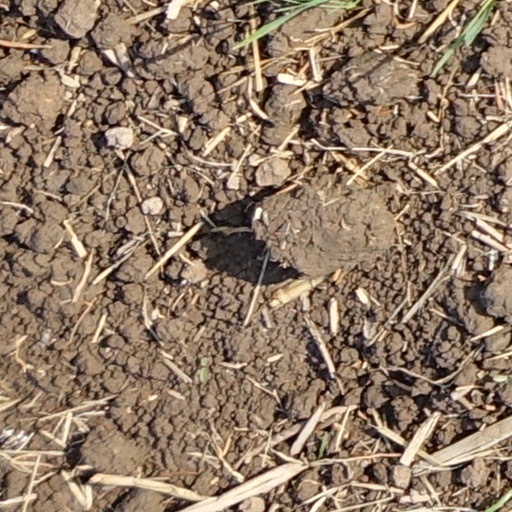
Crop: wheat